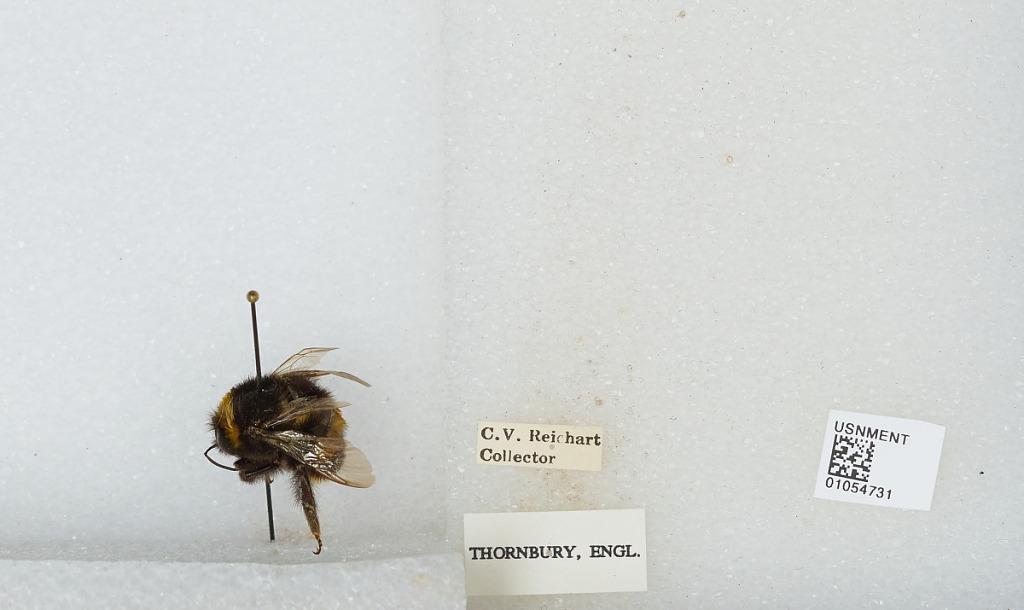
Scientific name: Bombus sp.
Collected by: C. Reichart
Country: United Kingdom
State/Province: England
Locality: Thornbury